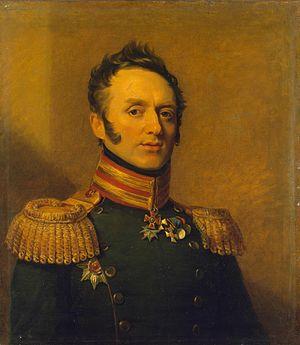
Le Régiment de la Garde Moskovski, fut un régiment de la Garde de l'Armée impériale de Russie. Il appartint à la 1ʳᵉ Brigade de la deuxième Division d'infanterie de la Garde. Il fut formé le 7 novembre 1811 par l'empereur Alexandre Iᵉʳ de Russie.